Intel 4004

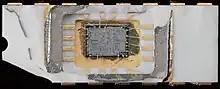
Open Intel 4004 processor

With the design complete, Shima returned to Japan to begin building a prototype of the calculator. The first wafers of the 4001 were processed in October 1970, followed by the 4003 and 4002 in November. The 4002 proved to have a minor problem that was easily corrected. The first 4004s arrived at the end of December, and were completely non-functional. Probing the chip, Faggin found that the buried-contact fabrication step had been left out. A second run was fabricated in January 1971 and the 4004 worked as expected except for two minor problems.